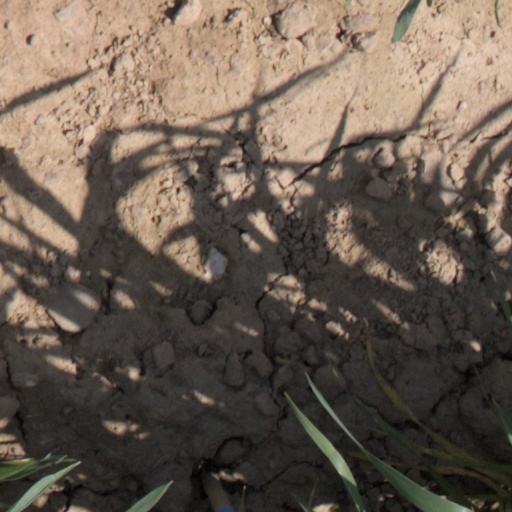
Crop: wheat